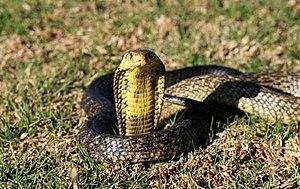
Naja melanoleuca, appelé en français cobra des forêts ou cobra noir et blanc, est une espèce de serpents de la famille des Elapidae. C'est la plus grande espèce du genre Naja, avec une longueur allant jusqu'à 3,1 mètres. Bien qu'il préfère les forêts de plaine et les savanes humides, ce cobra est capable de s'adapter et peut être rencontré dans des climats plus secs au sein de son aire de répartition géographique. C'est un très bon nageur, souvent considéré comme semi-aquatique. Le Cobra des forêts a des habitudes alimentaires généralistes, ayant un régime alimentaire très varié, allant de quelques gros insectes à de petits mammifères et autres reptiles. Cette espèce est alerte, nerveuse et est considérée comme un serpent très dangereux. Lorsqu'il est acculé, il prend la posture d'alerte typique des cobras en soulevant son corps au-dessus du sol, déployant une étroite collerette et sifflant bruyamment. Les morsures de ce serpent sont moins fréquentes chez l'Homme que pour les autres cobras africains en raison de divers facteurs, mais sa morsure demeure très grave et peut être mortelle.